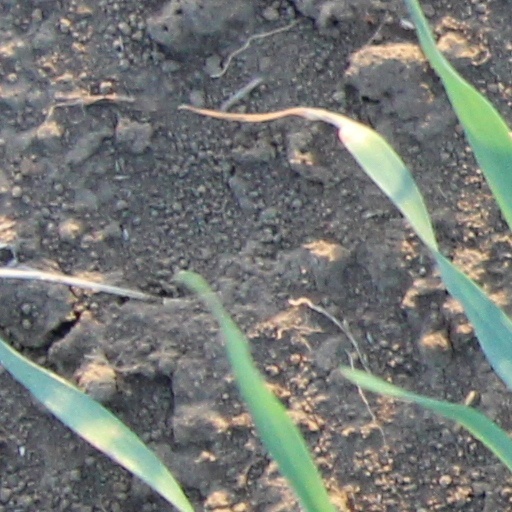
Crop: wheat